Dago, Bandung

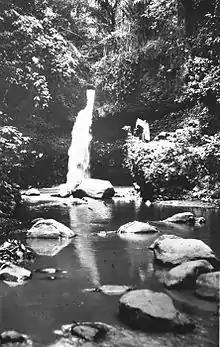
Waterfall in Dago during colonial period.

Dago is an area in Bandung, West Java, Indonesia. It covers Jalan H. Juanda (H. Juanda Street) and the surrounding area. The lower (southern) Dago area near Jalan Merdeka is one of the trendy areas of Bandung, with shops, shopping malls, cafes, boutiques, and many restaurants and entertainment centers.